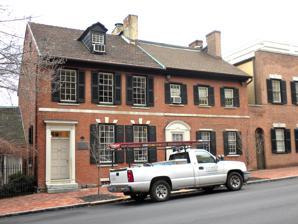
Building: Starr House (Wilmington, Delaware)
Country: United States of America
Year built: 1806
Historic house in Delaware, United States United States historic place Starr House U.S. National Register of Historic Places Starr House, January 2010 Show map of Delaware Show map of the United States Location 1310 King St., Wilmington, Delaware Coordinates 39°44′53″N 75°32′41″W / 39.748141°N 75.544741°W / 39.748141; -75.544741 Area 0.1 acres (0.040 ha) Built 1801 ( 1801 ) –1806 NRHP reference No. 71000232 Added to NRHP March 24, 1971 Starr House , also known as the Michael VanKirk House, is a historic home located at Wilmington , New Castle County, Delaware . It was built between 1801 and 1806, and is 2 + 1 ⁄ 2 -story, brick dwelling with a gable roof. The house was restored in 1946 and considered the last example of colonial architecture in the city of Wilmington. Adjacent to the house is a mid-19th century frame summer kitchen, which contains a beehive oven, has been encased in brick. It was added to the National Register of Historic Places in 1970. It is located in the East Brandywine Historic District . Situated on a two-block section of King Street known historically as Wilmington's "Lawyers Row," Starr House is one of a complex of six buildings that serve as the offices of Prickett, Jones & Elliott, P.A., one of Delaware's oldest law firms. References